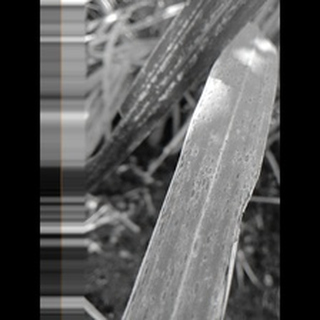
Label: sugarcane_rust